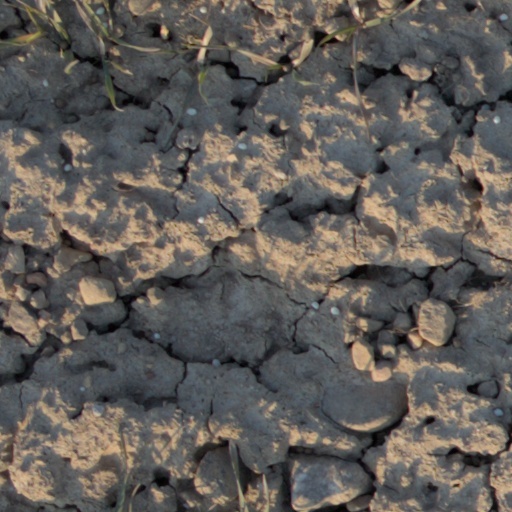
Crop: wheat